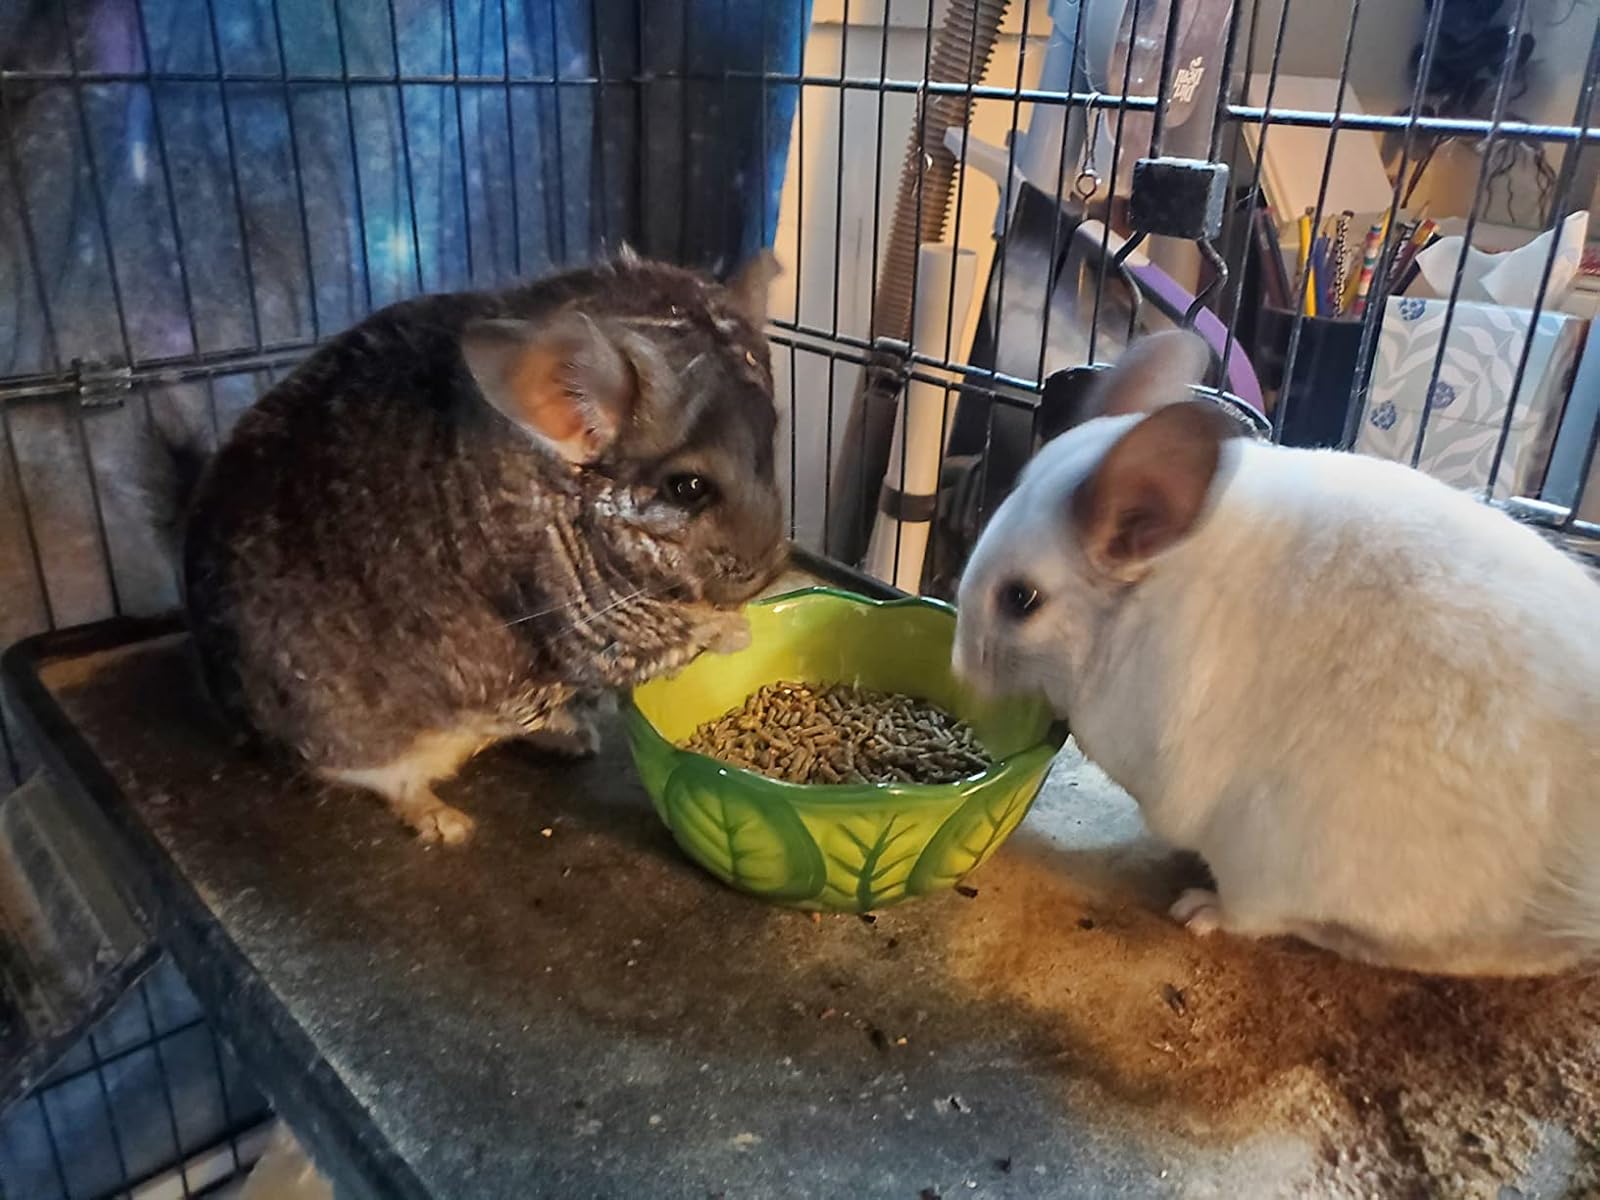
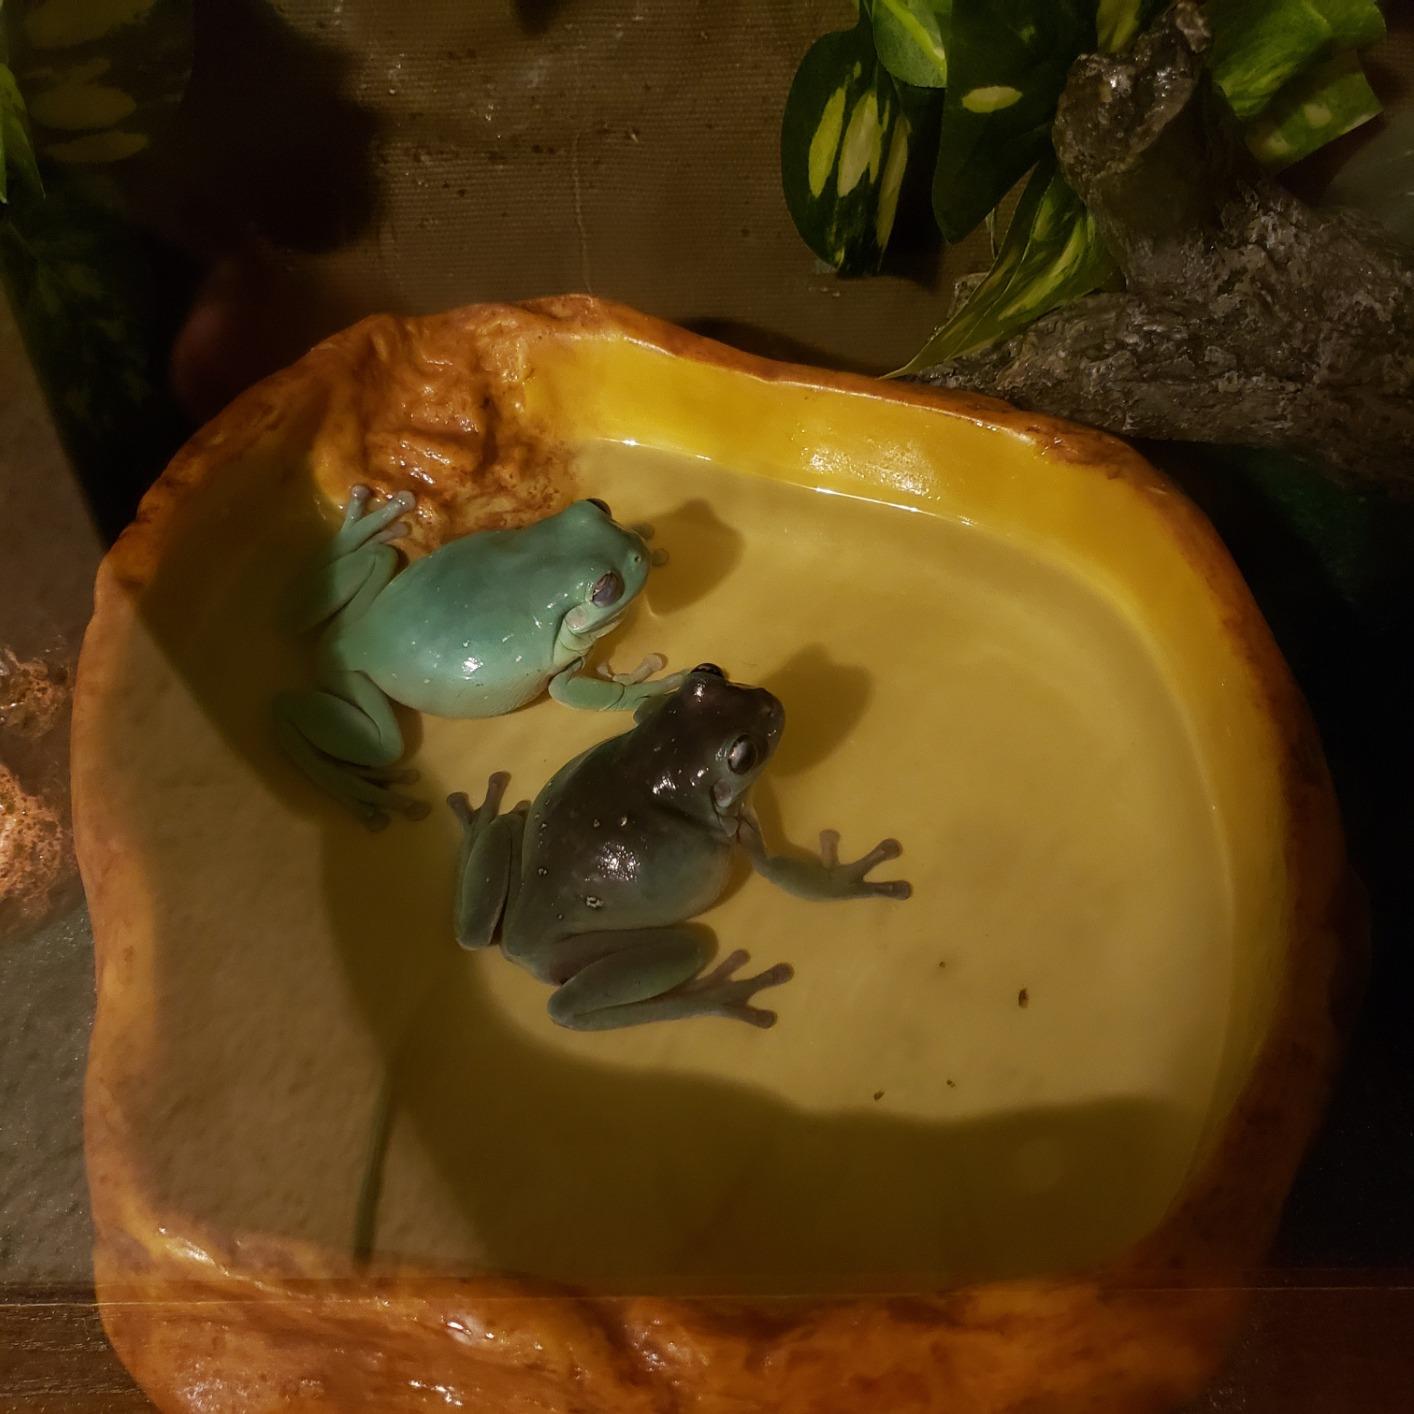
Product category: items_bowl
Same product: no